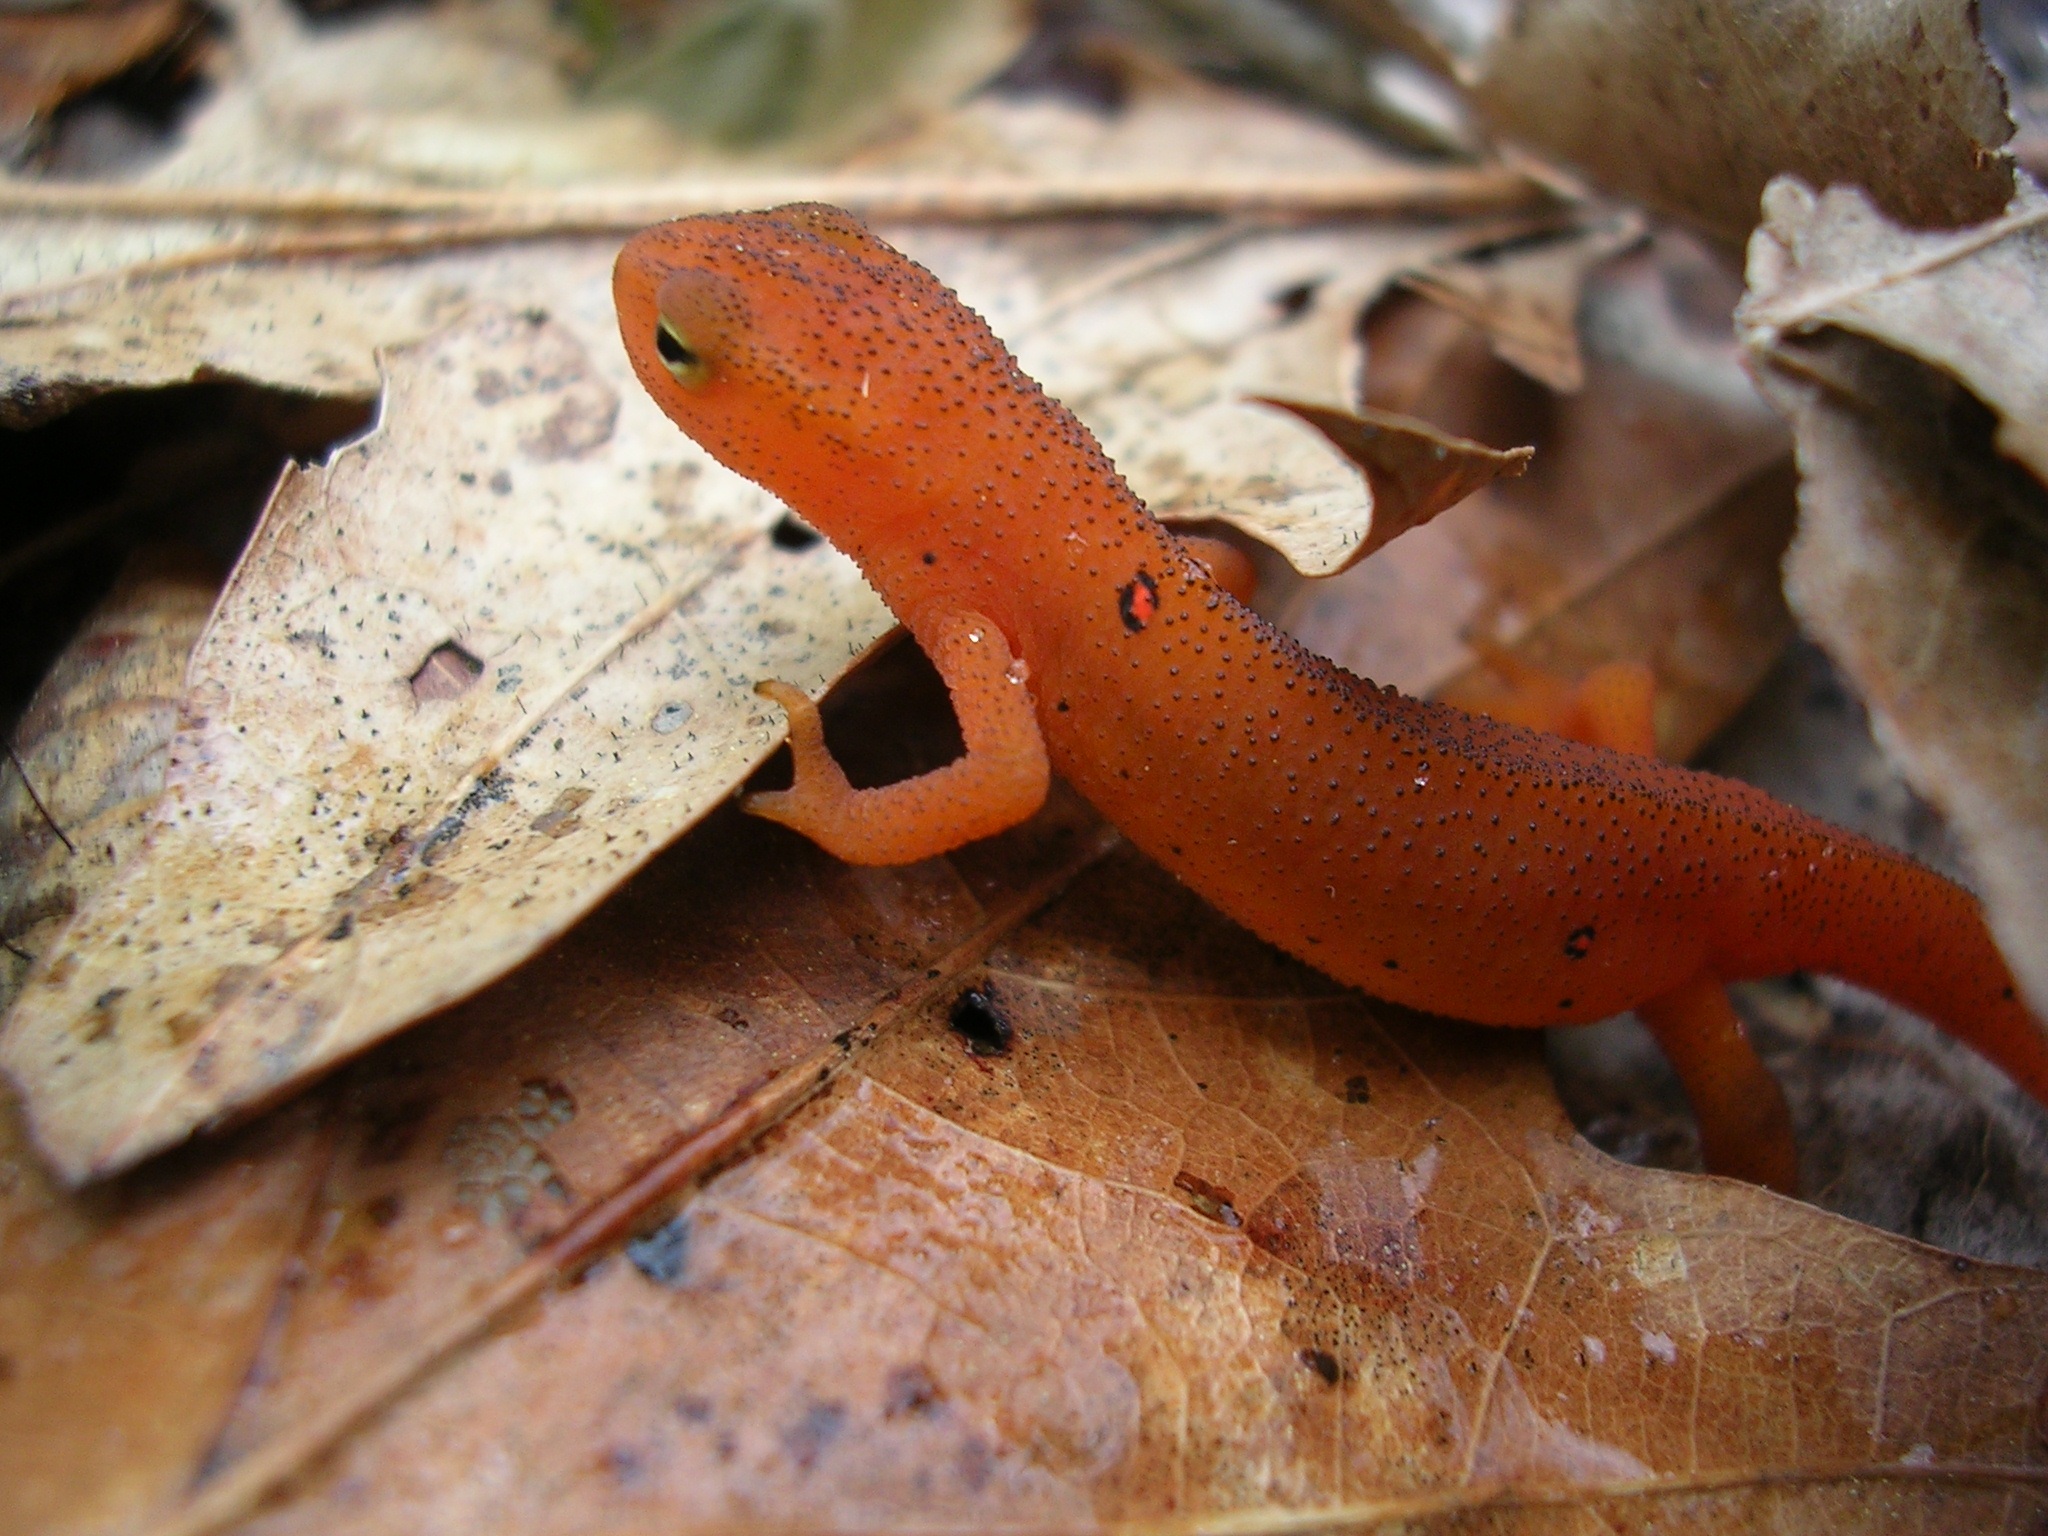
nature, wildlife, small, reptile, amphibian, fauna, lizard, gecko, vertebrate, newt, macro photography, scaled reptile, salamandridae, lacertidae, lissotriton, smooth newt, red spotted newt